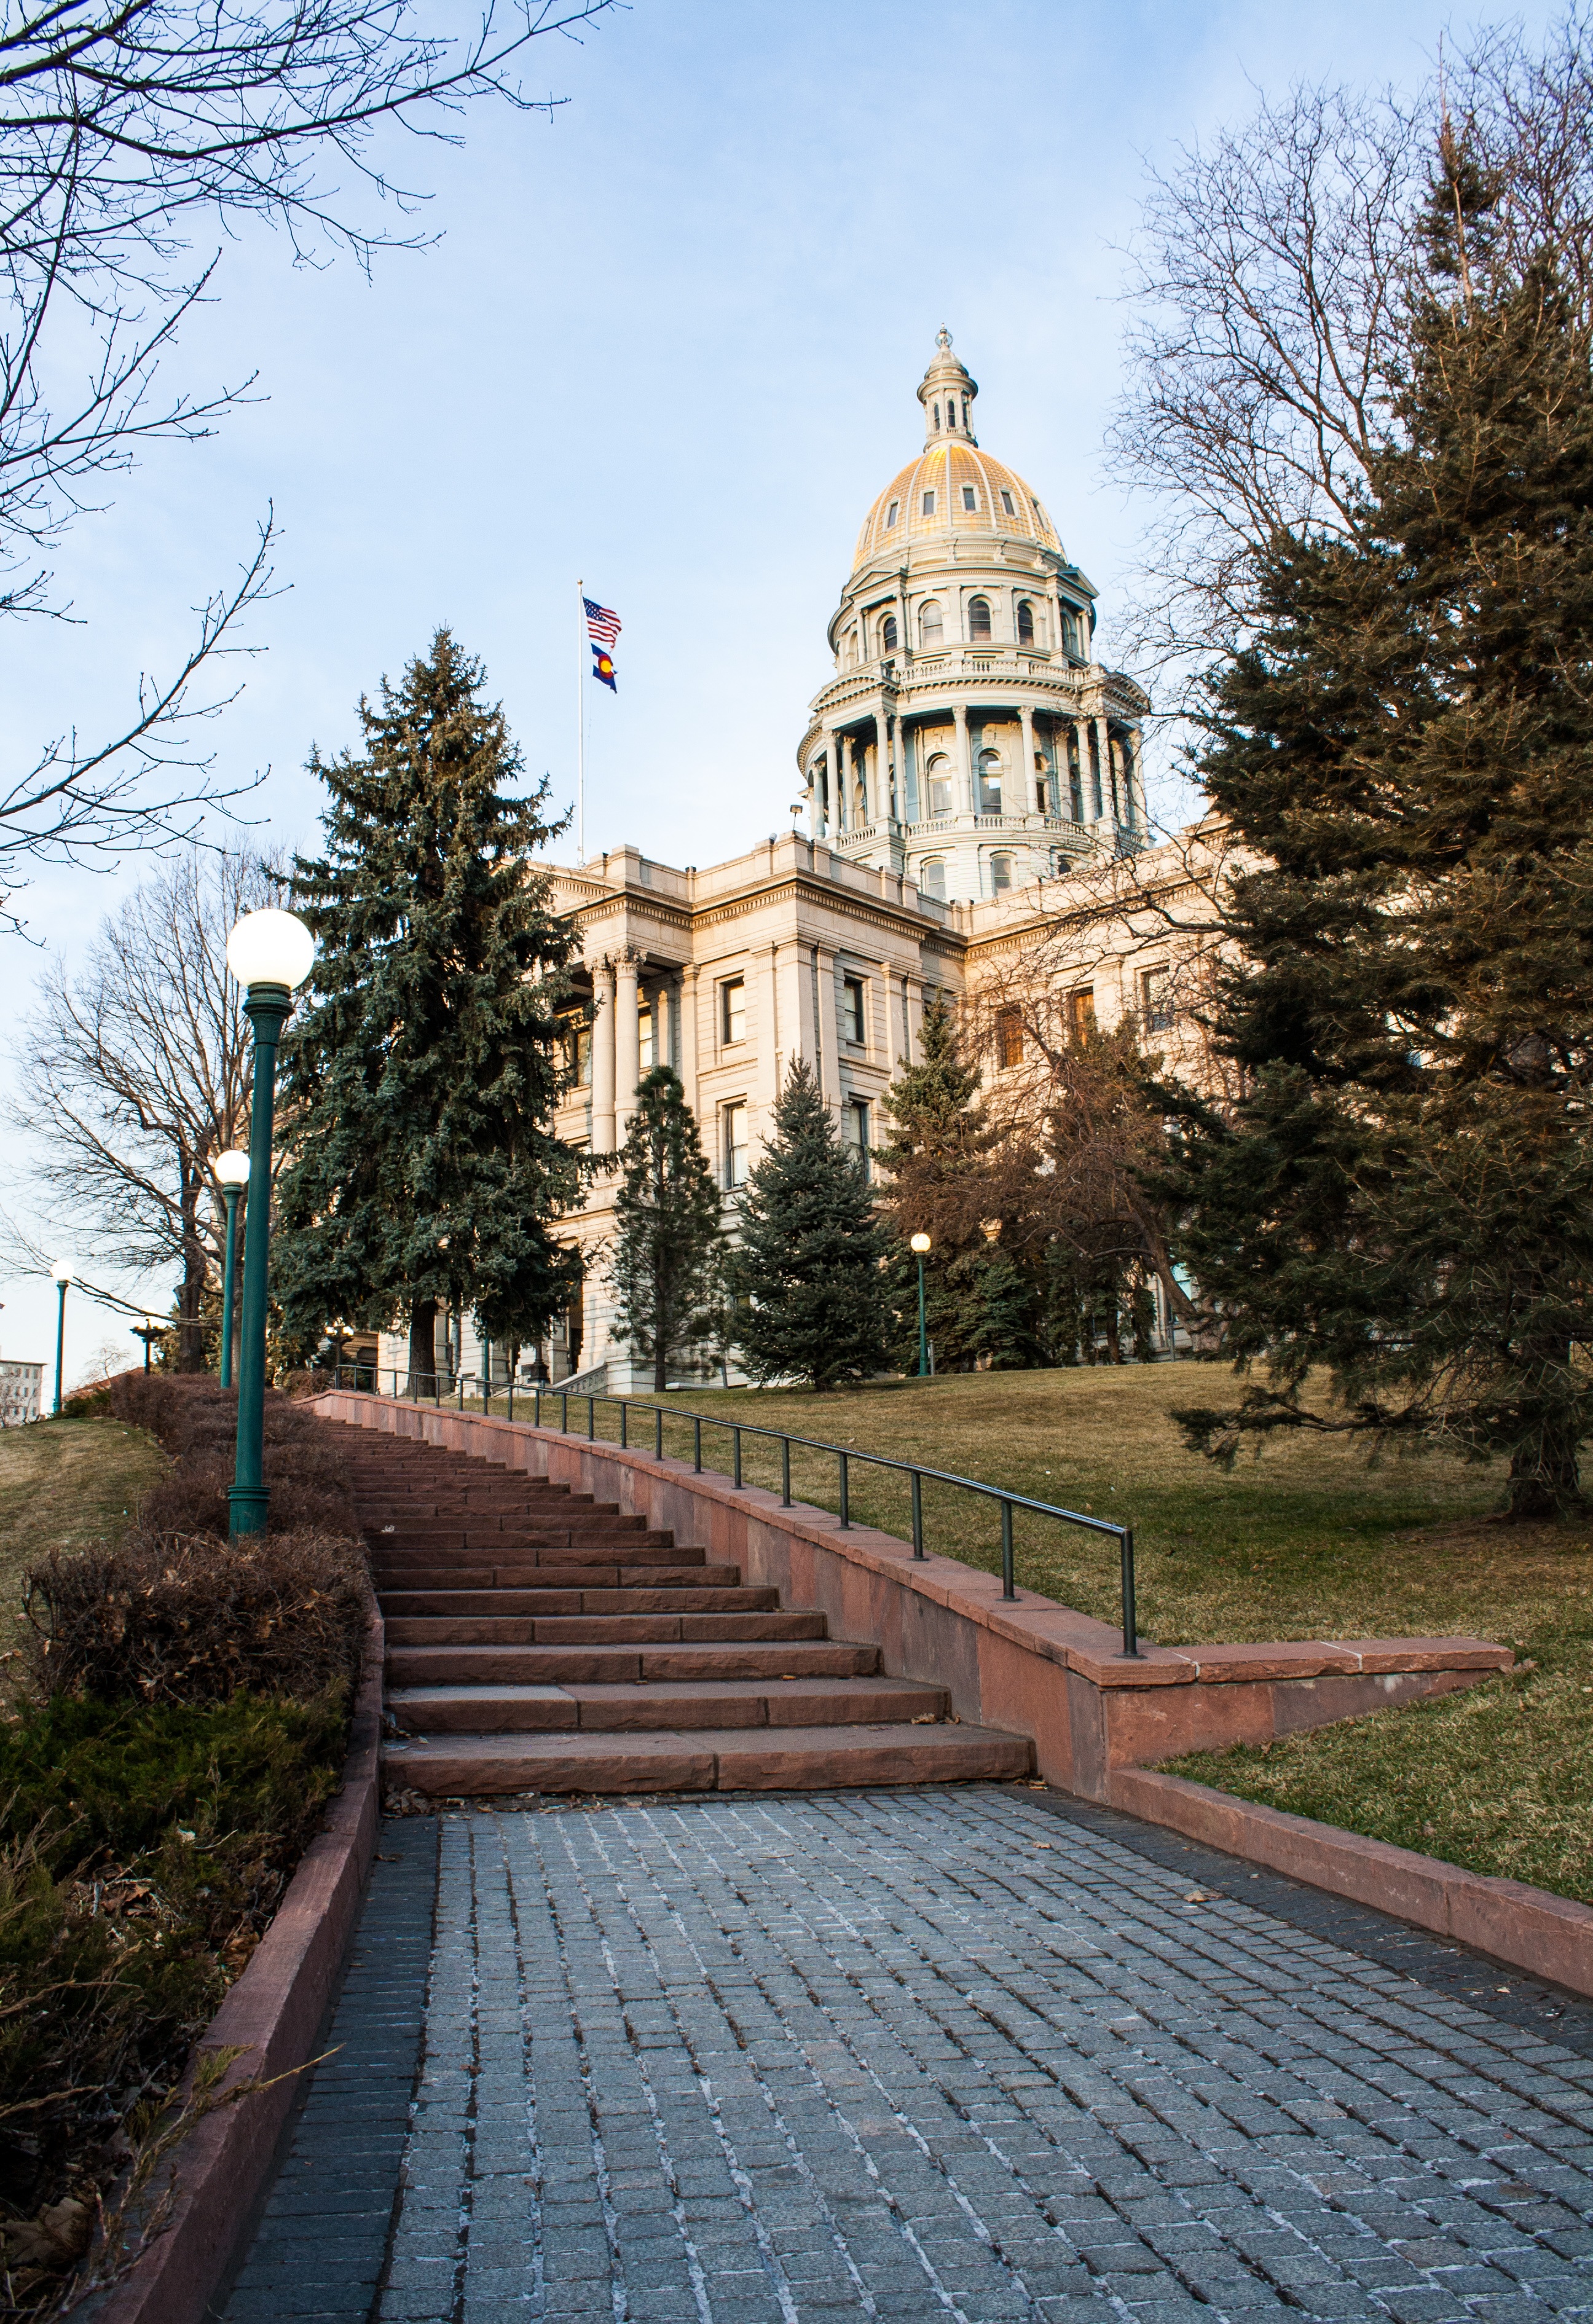
pathway, architecture, sidewalk, building, chateau, city, urban, walkway, downtown, tower, park, america, landmark, church, place of worship, capital, gold, colorado, monastery, government, estate, capitol, denver, denver colorado, cap hill